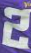
Number: 2